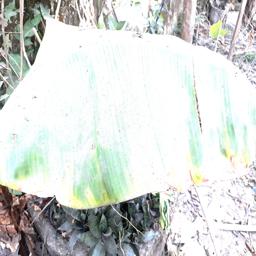
Label: POTASSIUM DEFICIENCY